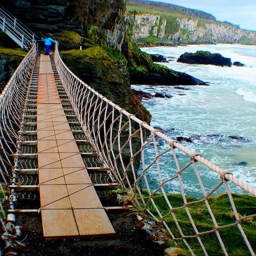
would you dare to walk across this bridge ? rope bridge